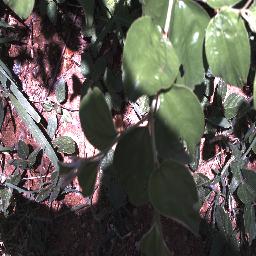
Label: chinee_apple